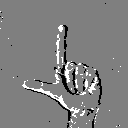
ASL letter: l